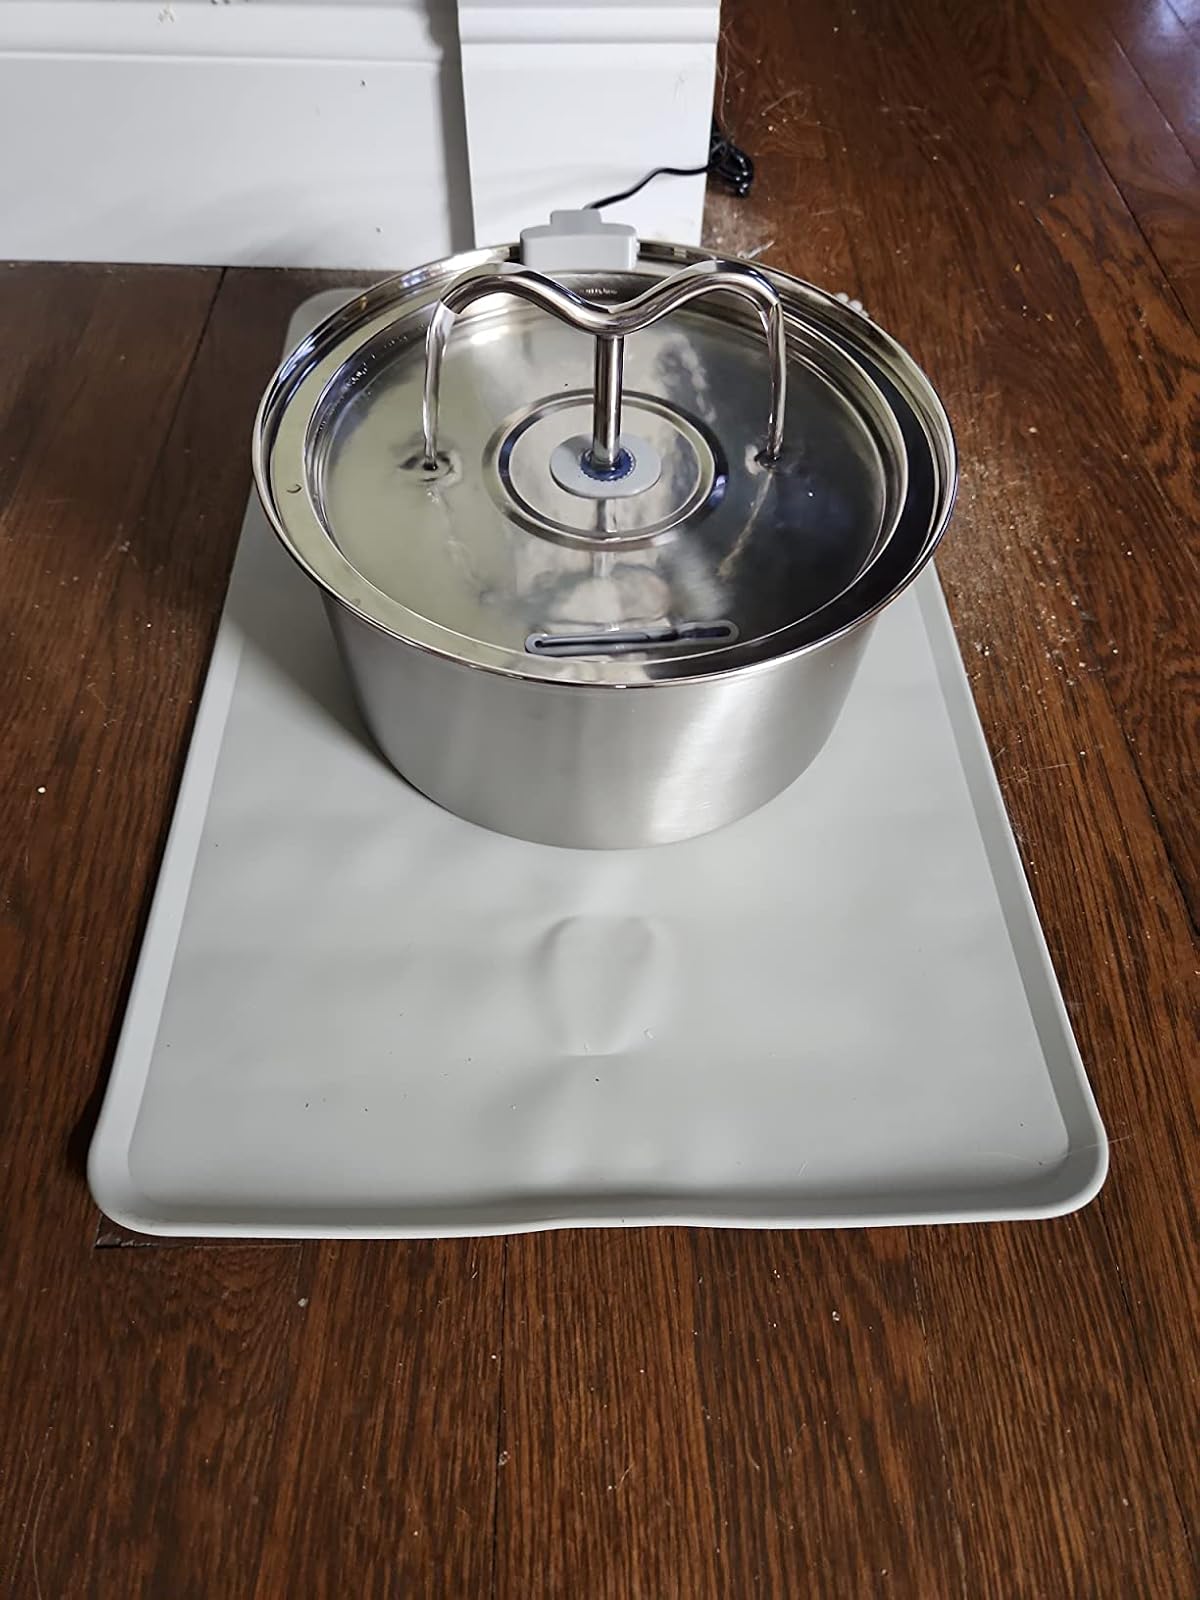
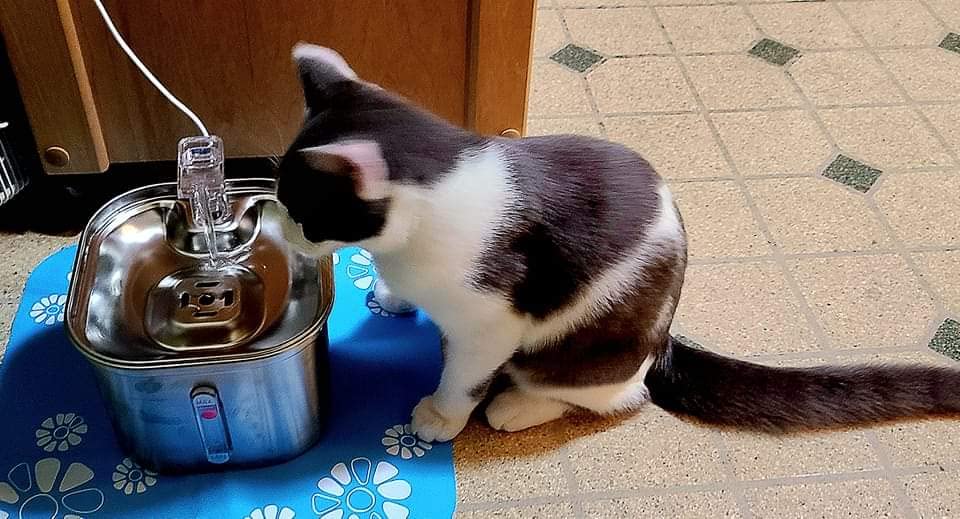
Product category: items_bowl
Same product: no